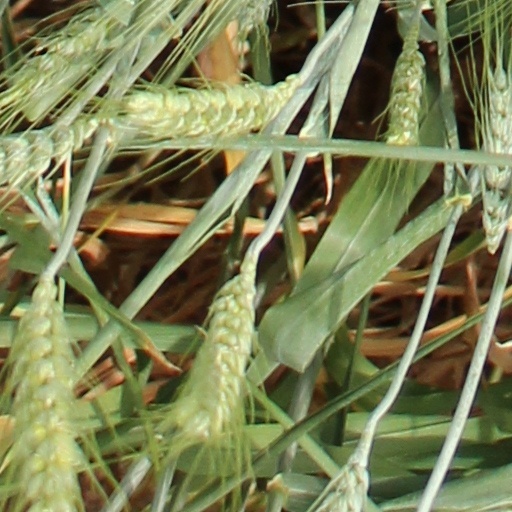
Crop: wheat